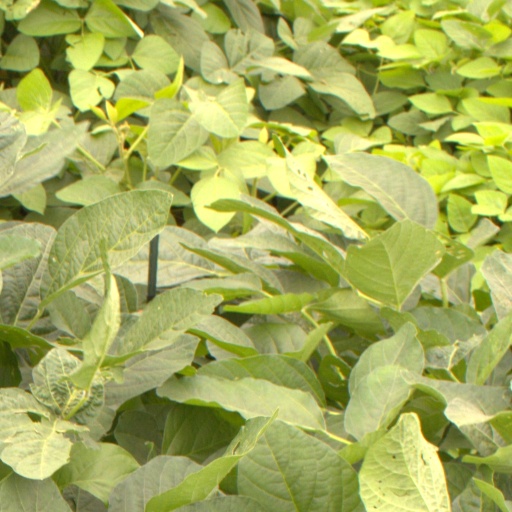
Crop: soybean